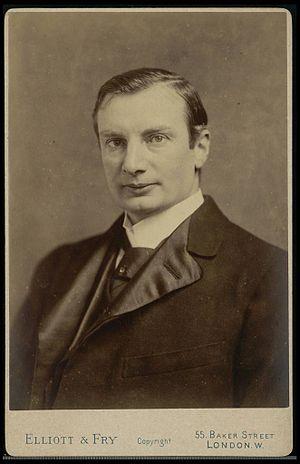
Waldemar Mordecai Wolff Haffkine, CIE, est un bactériologiste des XIXᵉ et XXᵉ siècles né à Odessa, le 15 mars 1860 et mort à Lausanne, le 26 octobre 1930.